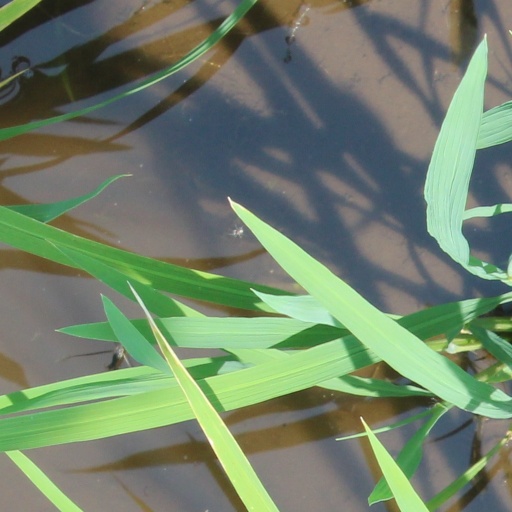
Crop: rice